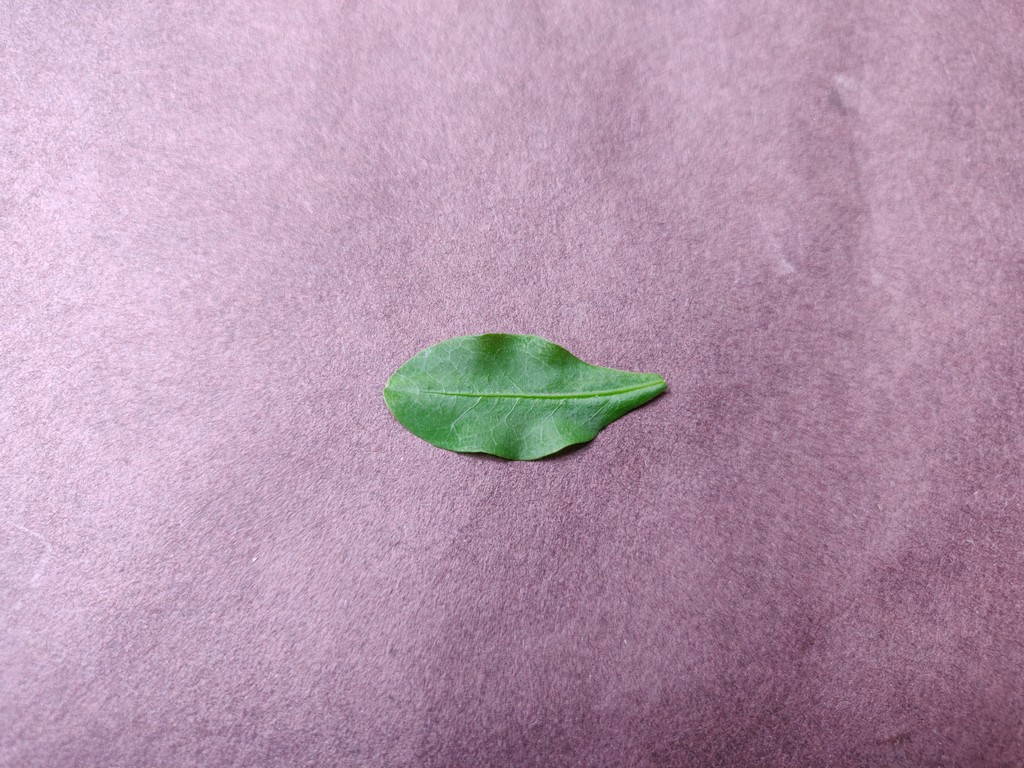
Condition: Healthy
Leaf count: single
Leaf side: front